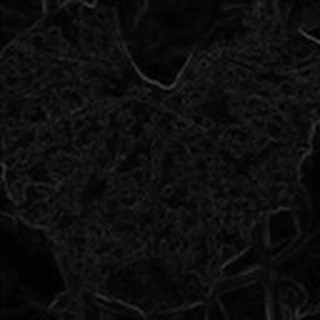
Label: cotton_powdery_mildew